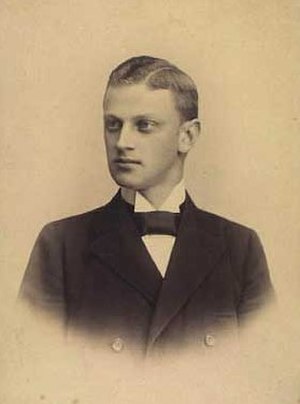
Flemming Lerche (godsejer)
Foto: Hansen & Weller
Flemming Einar baron Lerche var en dansk godsejer, bror til Christian Lerche-Lerchenborg og Otto Lerche.